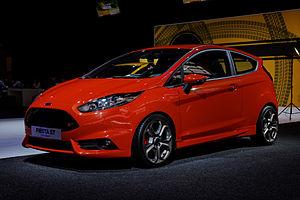
Une Ford Fiesta présentée lors du Mondial de l'Automobile de Paris 2012.
Le marché automobile est souvent analysé sous forme de segments ou catégories de voitures, qui indiquent le positionnement de chaque modèle sur le marché. Ces derniers sont en général catégorisés en fonction de la taille ou de l'usage du véhicule. Les grands constructeurs généralistes s'efforcent de présenter une voiture dans chaque segment ou presque. Il n'existe pas une catégorisation officielle mais plutôt des usages principalement pour les constructeurs ou les loueurs automobiles.